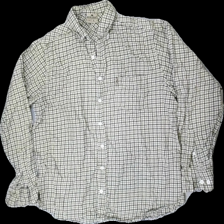
View: front
Type: Shirt
Category: Unisex
Brand: Not in the list
Brand text on label: Narure Resort
Colors: White, Beige, Brown
Material: 100% cotton
Pattern: Other
Cut: Regular
Size: L
Season: All
Price range: 50-100
Recommended usage: Reuse
Description: Plaid shirt for nice nature walks. Size L.